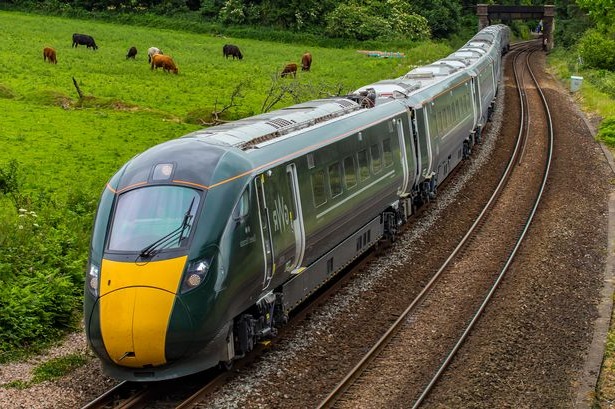
Vehicle type: Trains